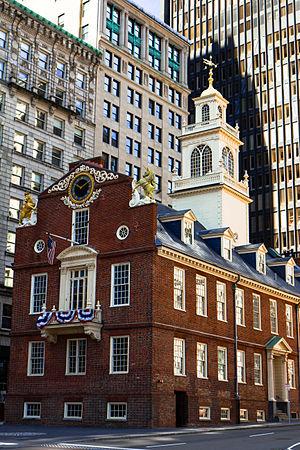
Cet article concerne une liste des quartiers de la ville de Boston dans l'État du Massachusetts, aux États-Unis.
Downtown Boston est un quartier de la ville de Boston dans l'État du Massachusetts, aux États-Unis. Entre les recensements de 2000 et 2010 la population s'est accrue de 52,5%. C'est une population des extrêmes avec des très pauvres et des très riches. Downtown est subdivisé en deux districts : Downtown Crossing et Financial District.